I Was a Fool

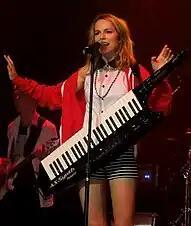
Bridgit Mendler released her cover of "I Was a Fool" in February 2013.

In February 2013, American singer Bridgit Mendler released her cover of "I Was a Fool". The music video was released on February 20, 2013, on Mendler's official YouTube channel and on social networking services. Mendler said she decided to record the song after spending weeks singing it nonstop. In the video she sings on an old stage with great curtains in the background. A guitarist and a keyboardist accompany Mendler. The video is shot in black and white. The cover was positively received. Carl Smith of Sugar Space was positive about Mendler's cover and said he loved it, while also remarking that "Bridgit's given the tune an acoustic twist with a dramatic black and white video to match. There is literally nothing this girl cannot do." Richard Dawson of 5 Things About Pop compared the cover to Mendler's own song "Hold On for Dear Love" and said that the version was lovely. Writers for "Teen Beat" said they were falling in love with the song, and Mendler was very excited. In May 2013 Mendler performed the song on MTV Live UK.